Gobabeb

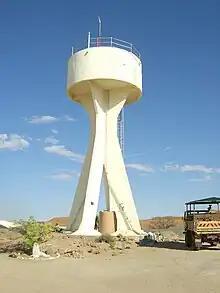
The watertower of Gobabeb

The Station is located south-east of Walvis Bay in Namibia's largest nature reserve, the Namib-Naukluft National Park. Gobabeb lies at the meeting point of three different ecosystems: the ephemeral Kuiseb River, the Sand Dunes Sea to the south and the gravel plains to the north. This offers an excellent diversity of environments in which to conduct research.